Dō (armour)

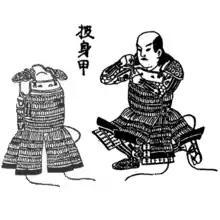
A woodblock print of a samurai putting on a "dō"

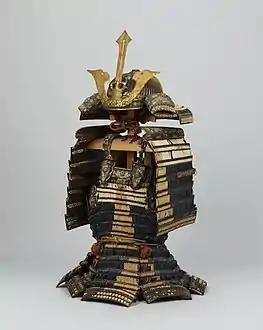
Dō-maru with Black and White Lacing. Muromachi period, 15th century, Tokyo National Museum, Important Cultural Property

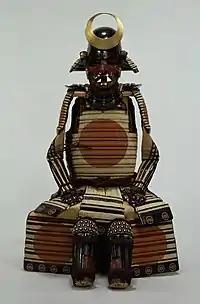
Gusoku Type Armour With do-maru cuirass and white lacing, Edo period, 17th century, Tokyo National Museum

The predecessor of the dō was manufactured in Japan as early as the fourth century. "Tankō", worn by foot soldiers, and "keikō", worn by horsemen, were both pre-samurai types of early Japanese "cuirass" constructed from iron plates connected by leather thongs.